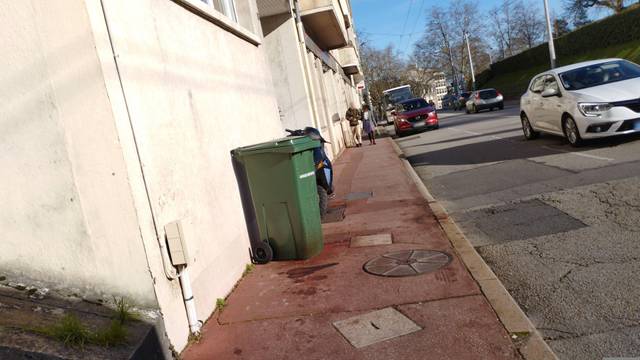
Region: France
Coordinates: 45.831, 1.251